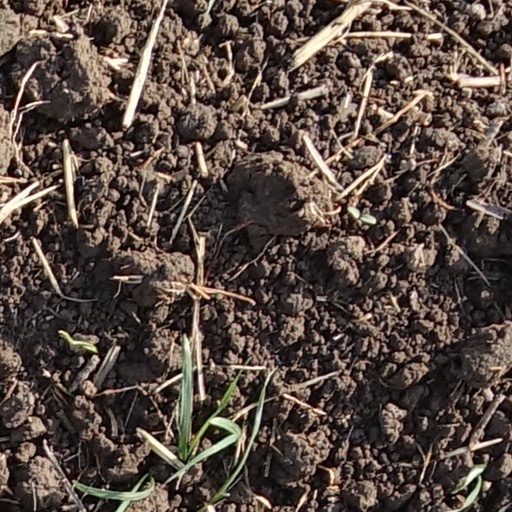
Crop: wheat